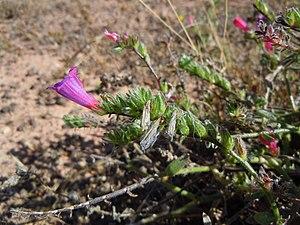
Echium lancerottense, Montaña Roja, Lanzarote.
Echium lancerottense est une plante de la famille des Boraginaceae, endémique de l'île de Lanzarote.